Pyotr Kotlyarevsky

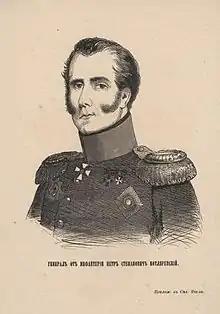

Pyotr Stepanovich Kotlyarevsky (23 June 1782 – 2 November 1852) was a Russian military officer of Ukrainian origin. He was known for his service in the Russo-Persian War (1804–1813), where he won many battles against Iran.